Horace Donisthorpe

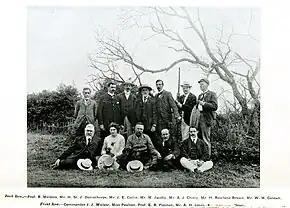
Donisthorpe (standing second from left) in 1904 with other British entomologists

Horace St. John Kelly Donisthorpe (17 March 1870 – 22 April 1951) was an eccentric British myrmecologist and coleopterist, memorable in part for his enthusiastic championing of the renaming of the genus "Lasius" after him as "Donisthorpea", and for his many claims of discovering new species of beetles and ants.